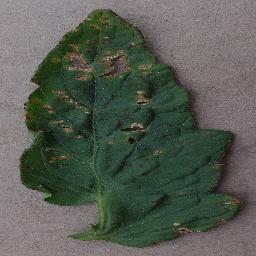
Label: Tomato___Bacterial_spot